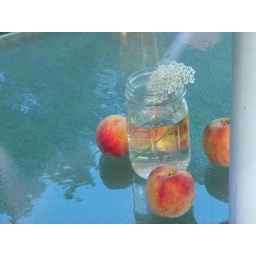
Picked these off a tree in my friends backyard, the flower I think was Chloe's.